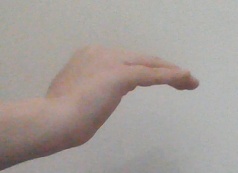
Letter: haa